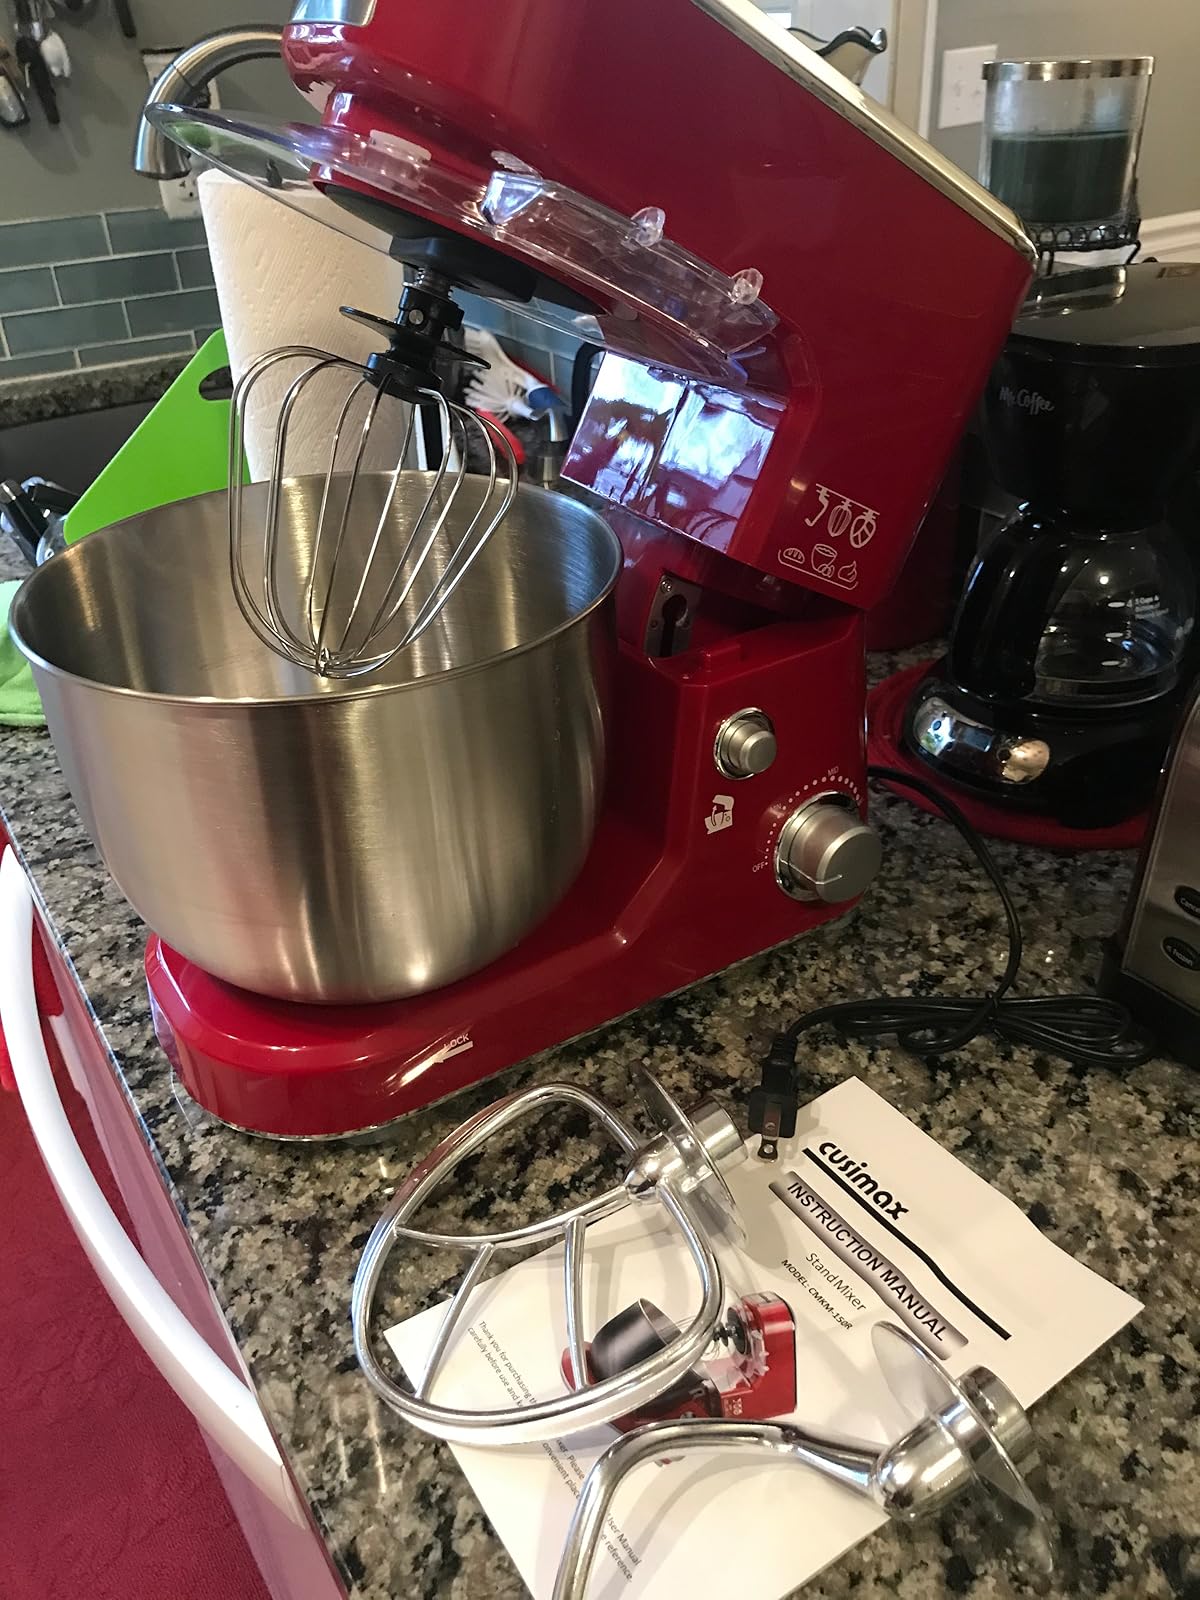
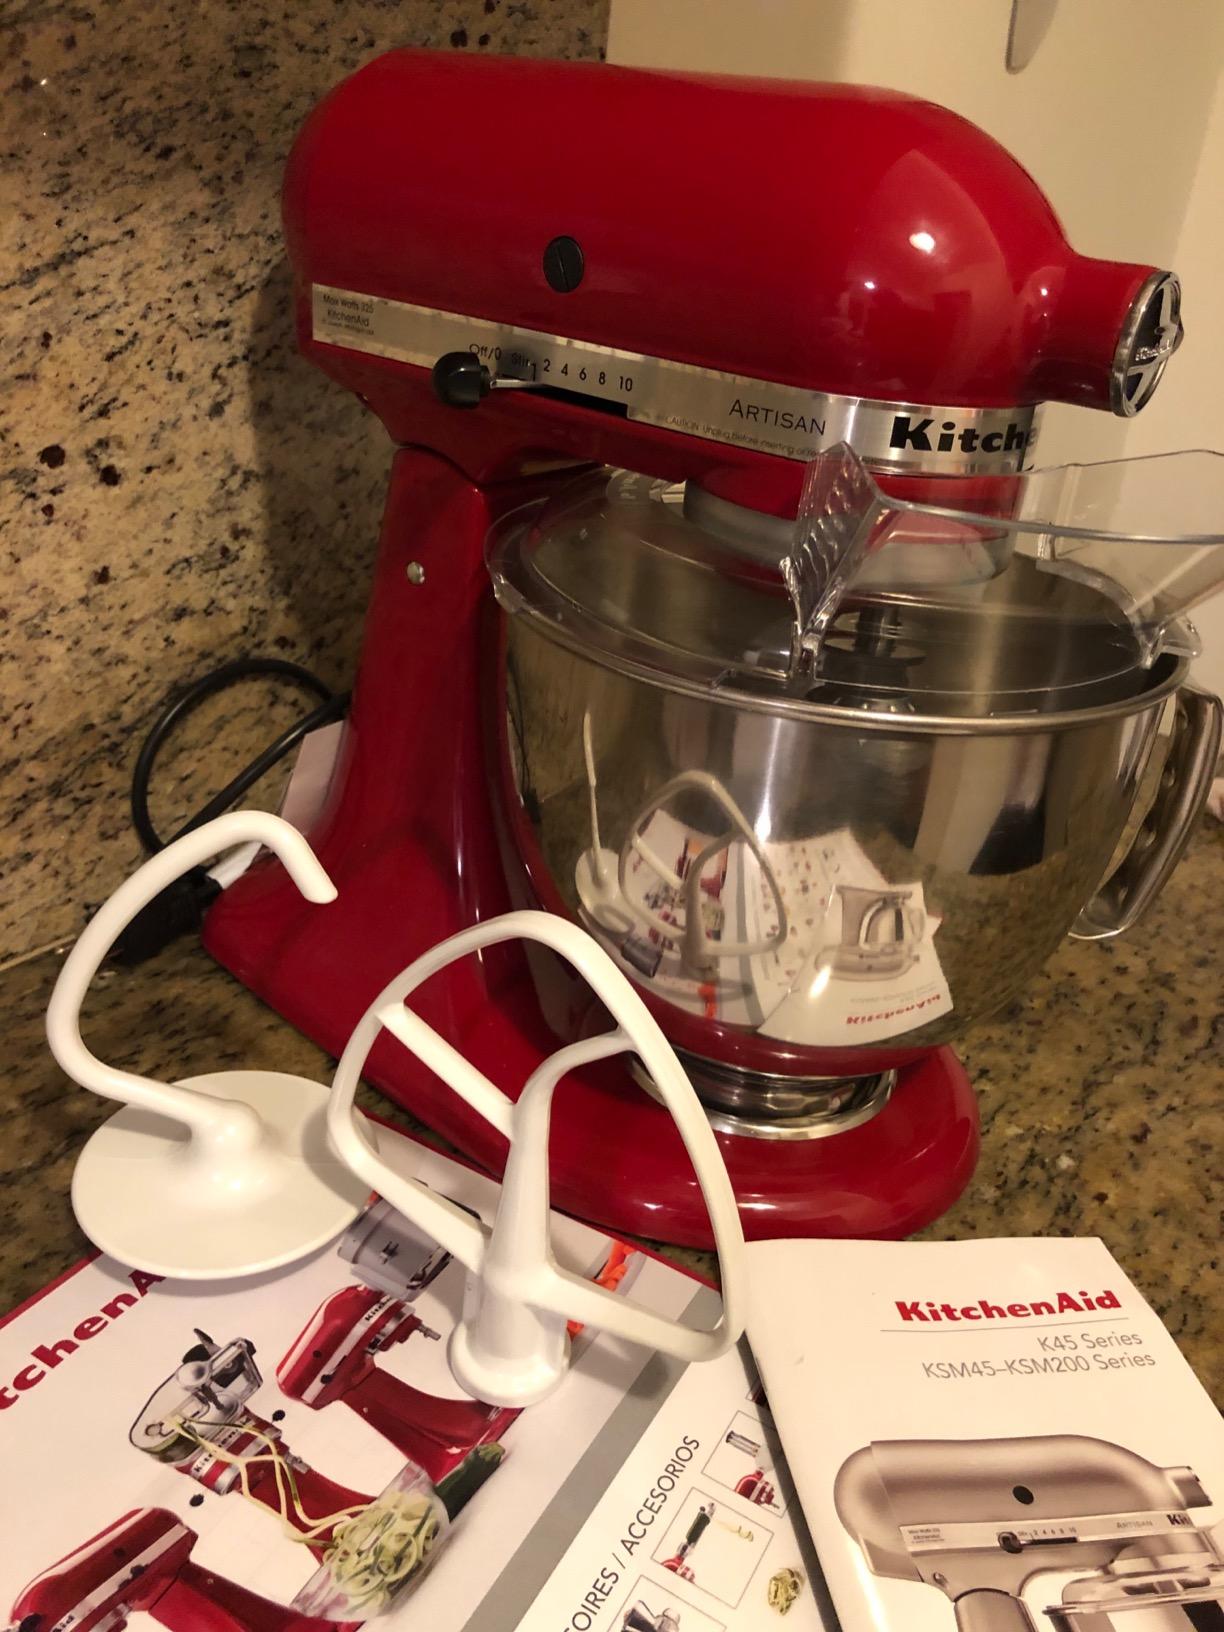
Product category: items_mixer
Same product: no